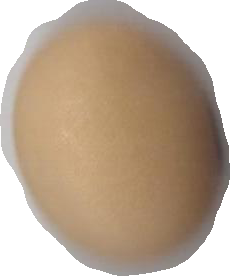
Variety: Anjasmoro